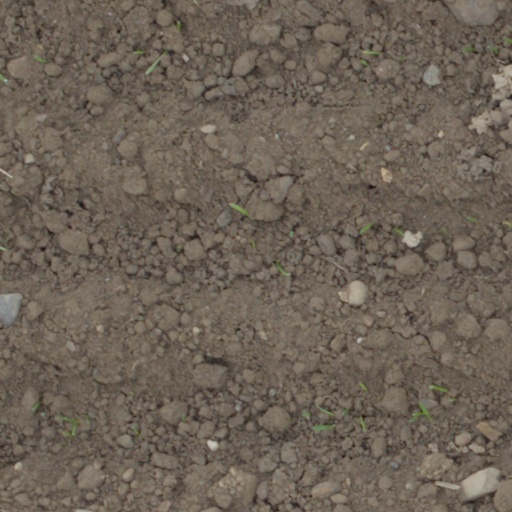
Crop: wheat